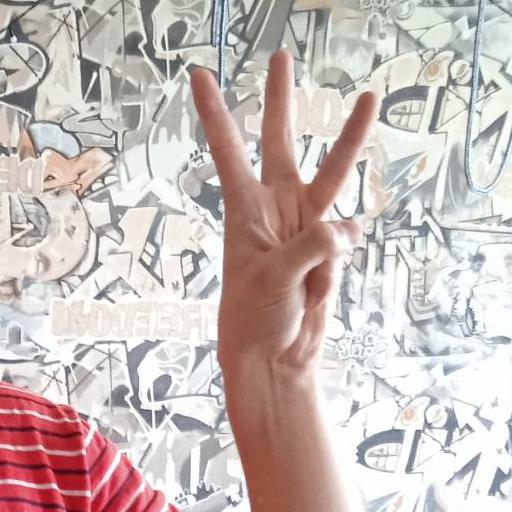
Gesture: three